Beati i ricchi

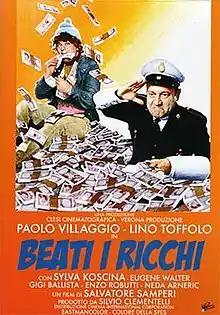

Beati i ricchi ("Blessed Are the Rich") is a 1972 Italian comedy film written and directed by Salvatore Samperi.